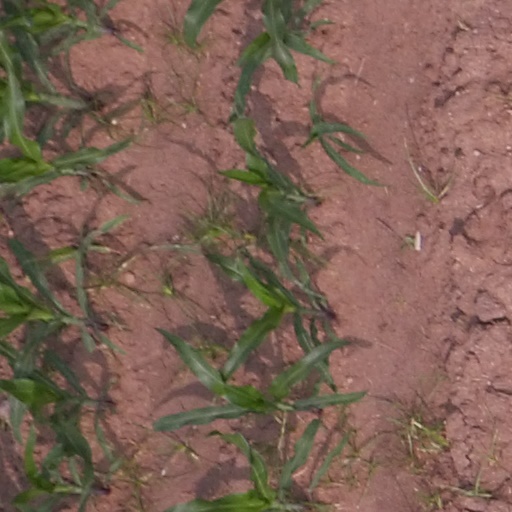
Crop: maize; corn